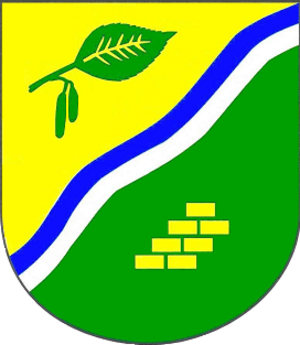
Barkenholm
Coat of arms of Barkenholm
Barkenholm er en by og kommune i det nordlige Tyskland, beliggende i Amt Kirchspielslandgemeinden Eider i den nordlige del af Kreis Dithmarschen. Kreis Dithmarschen ligger i den sydvestlige del af delstaten Slesvig-Holsten.